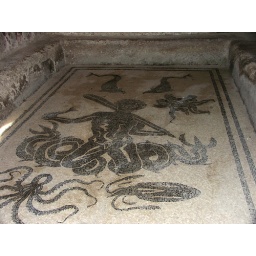
The mosaic floor of a public bath house in Herculaneum